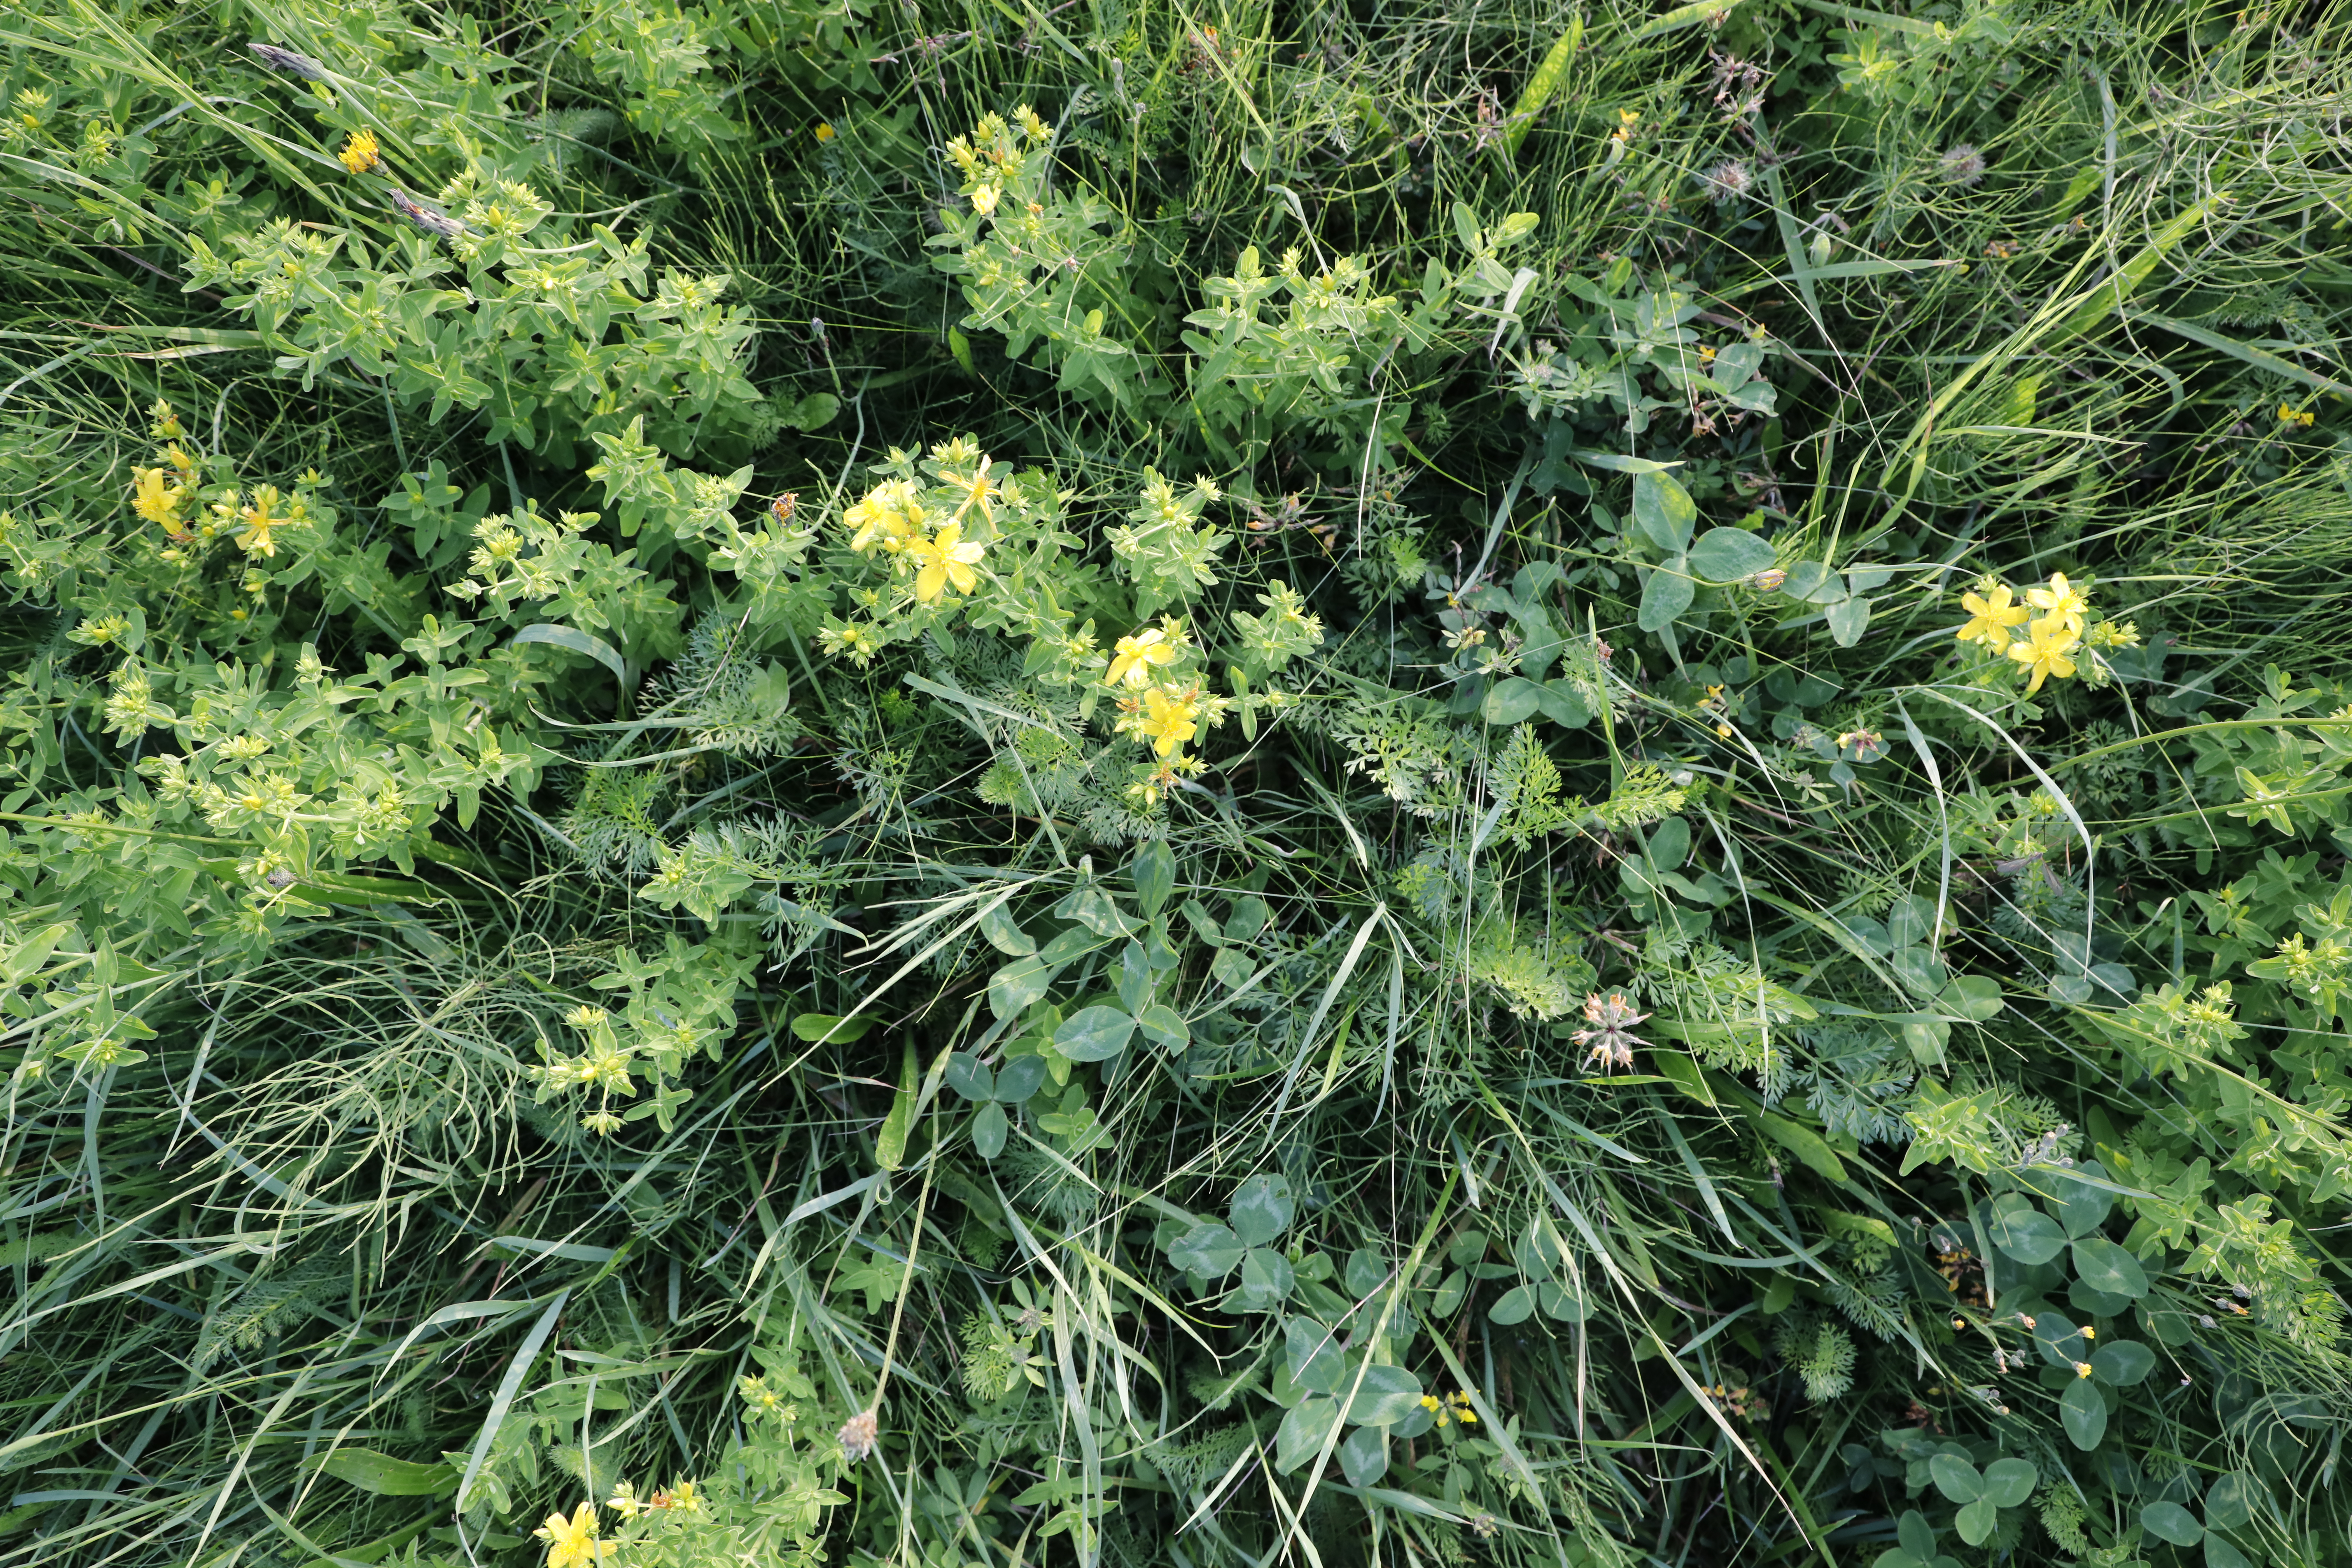
Plant species: Hypericum perforatum, Yellow Composite * (aggregate)